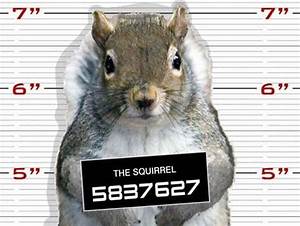
Label: squirrel